American literature

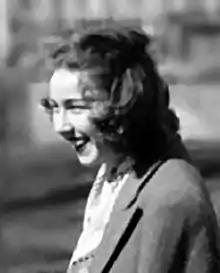
Flannery-O'Connor, 1947

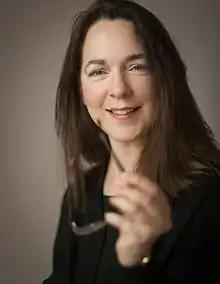
Lorrie Moore

In contrast, John Updike approached American life from a more reflective but no less subversive perspective. His 1960 novel "Rabbit, Run", the first of four chronicling the rising and falling fortunes of Harry "Rabbit" Angstrom over the course of four decades against the backdrop of the major events of the second half of the 20th century, broke new ground on its release in its characterization and detail of the American middle class and frank discussion of taboo topics such as adultery. Notable among Updike's characteristic innovations was his use of present-tense narration, his rich, stylized language, and his attention to sensual detail. His work is also deeply imbued with Christian themes. The two final installments of the Rabbit series, "Rabbit is Rich" (1981) and "Rabbit at Rest" (1990), were both awarded the Pulitzer Prize for Fiction. Other notable works include the Henry Bech novels (1970–98), "The Witches of Eastwick" (1984), "Roger's Version" (1986) and "In the Beauty of the Lilies" (1996), which literary critic Michiko Kakutani called "arguably his finest".